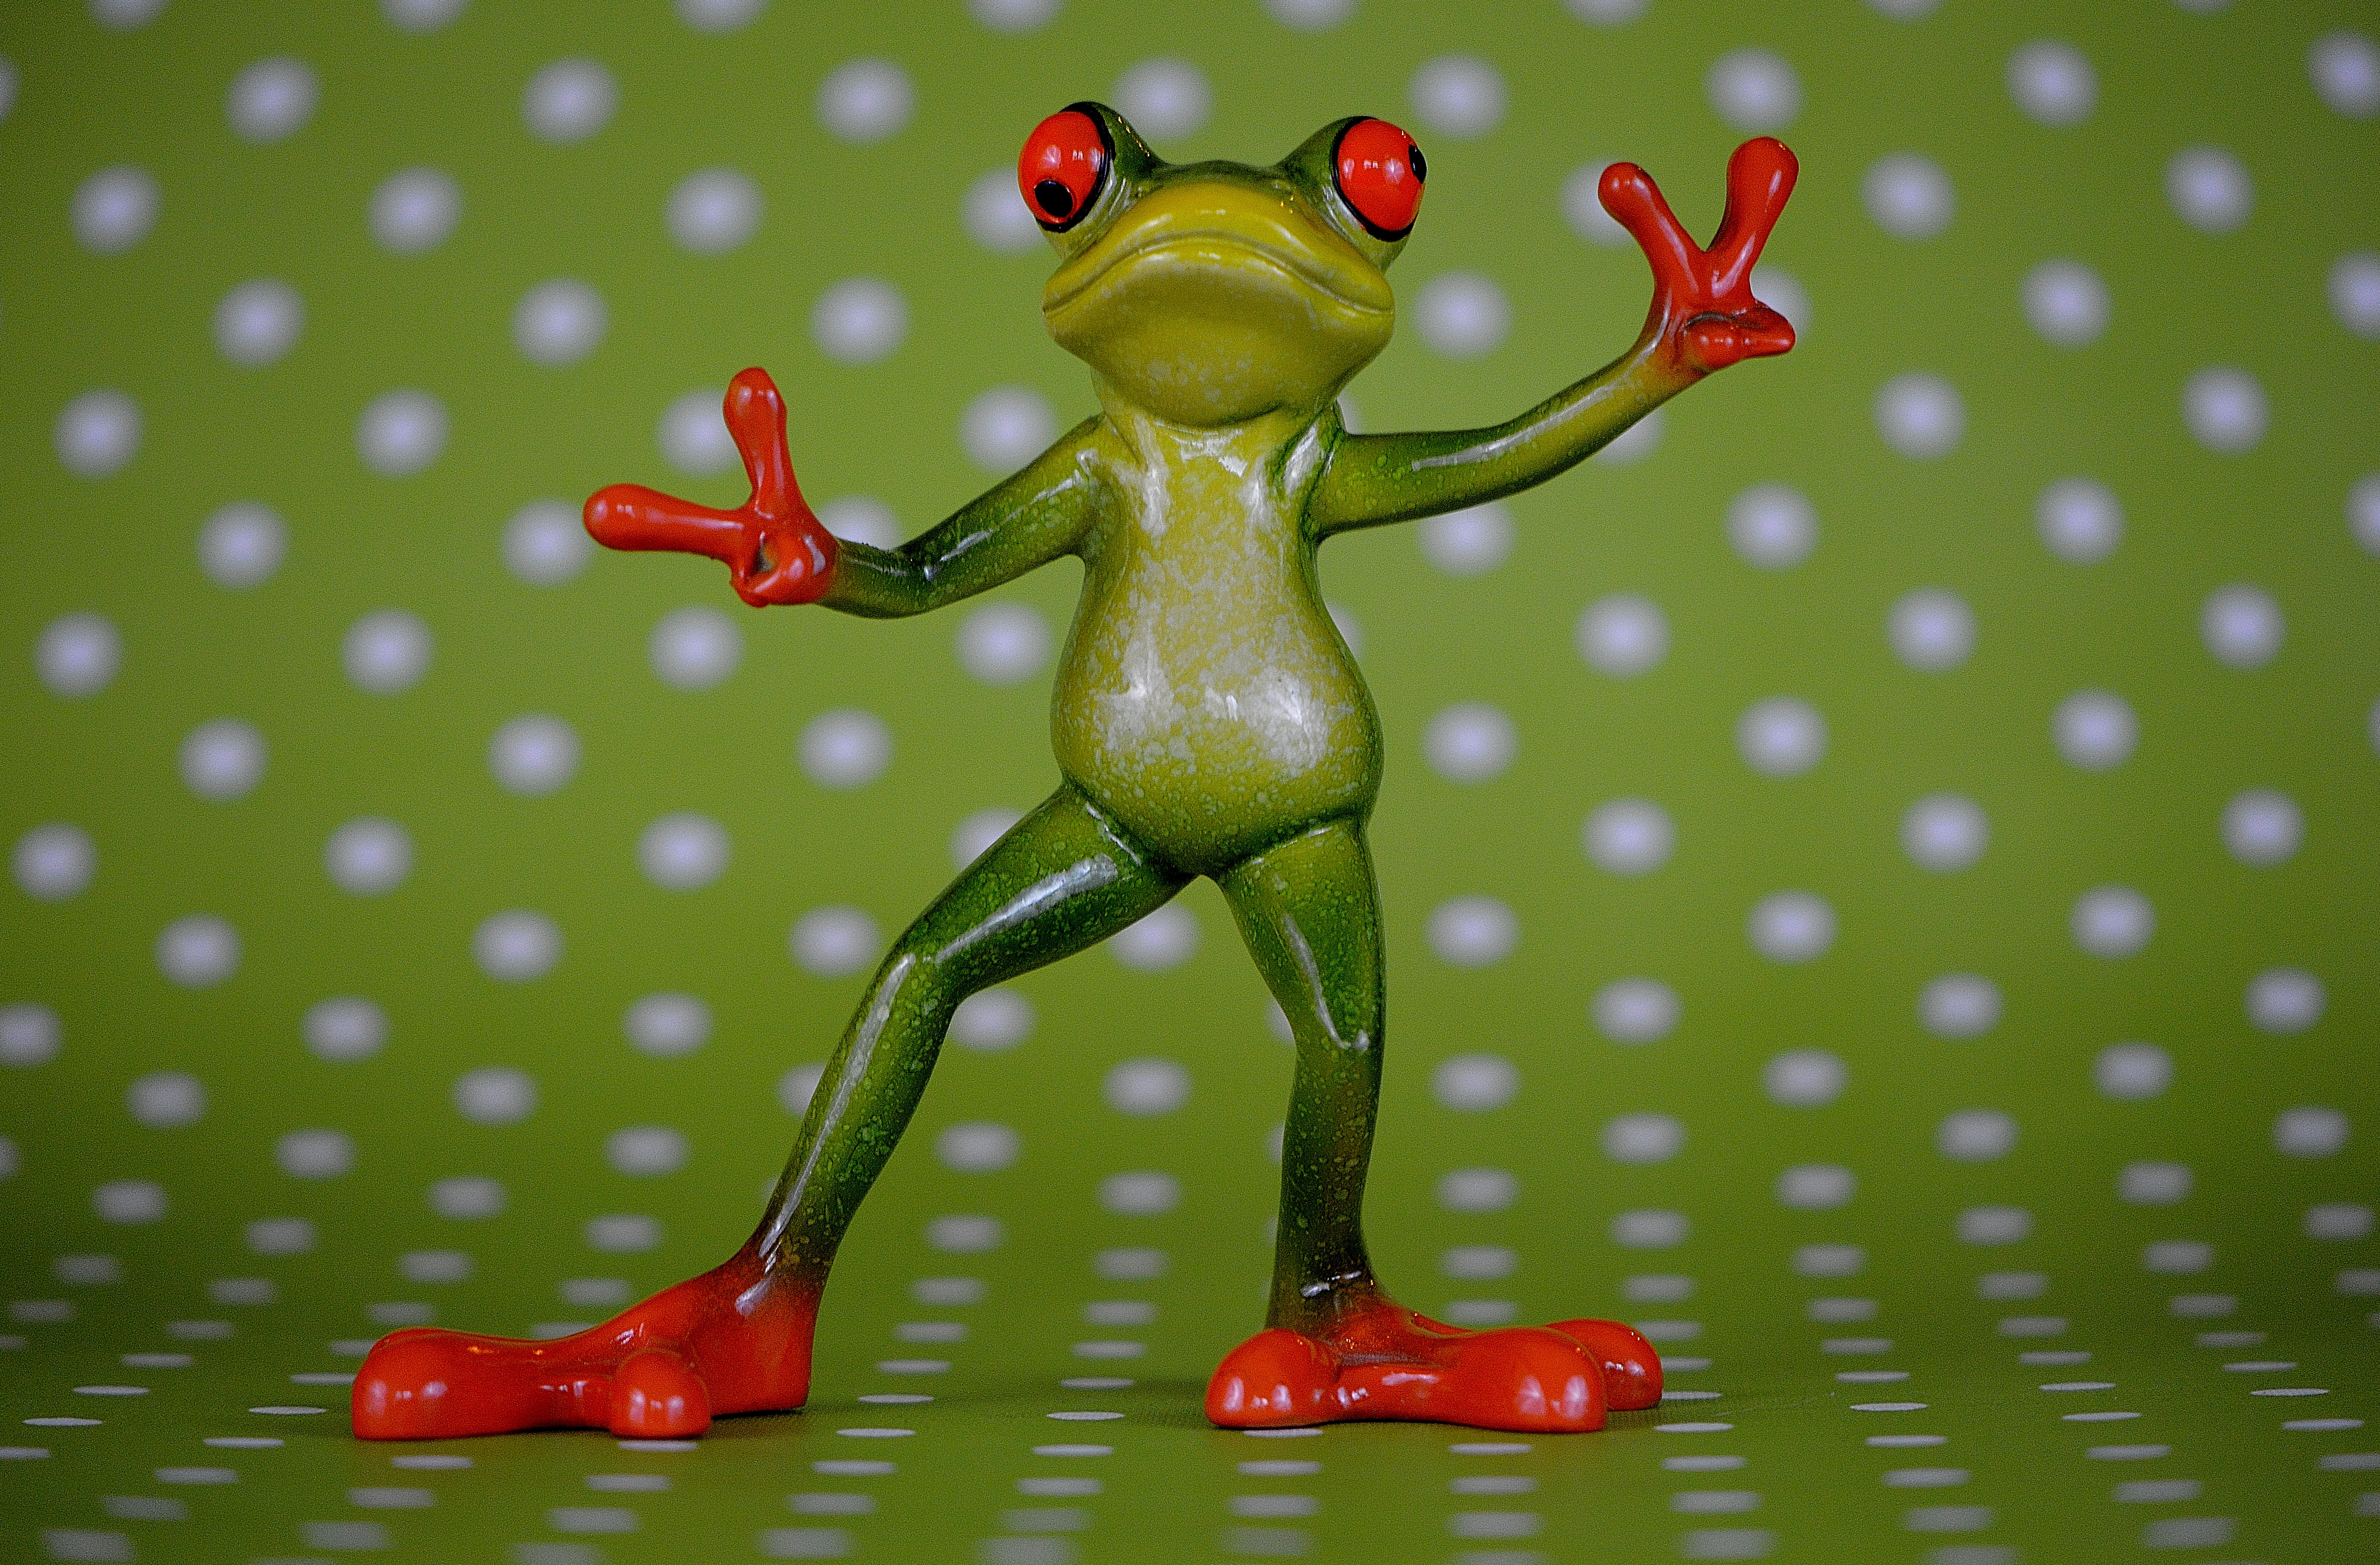
sweet, cute, red, peace, gesture, frog, amphibian, toy, cheerful, figure, illustration, figurine, funny, cartoon